Jake Hughes

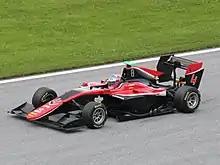
Hughes with ART Grand Prix in 2018

Hughes returned to the GP3 Series for 2018, after a one-year absence which he spent in the FIA Formula 3 European Championship. He raced for ART Grand Prix alongside Nikita Mazepin and his friends Callum Ilott and Anthoine Hubert. He claimed his first and only win of the year in the second race at the Red Bull Ring and ended up eighth in the standings, whilst his teammates locked out the first three positions in the standings.